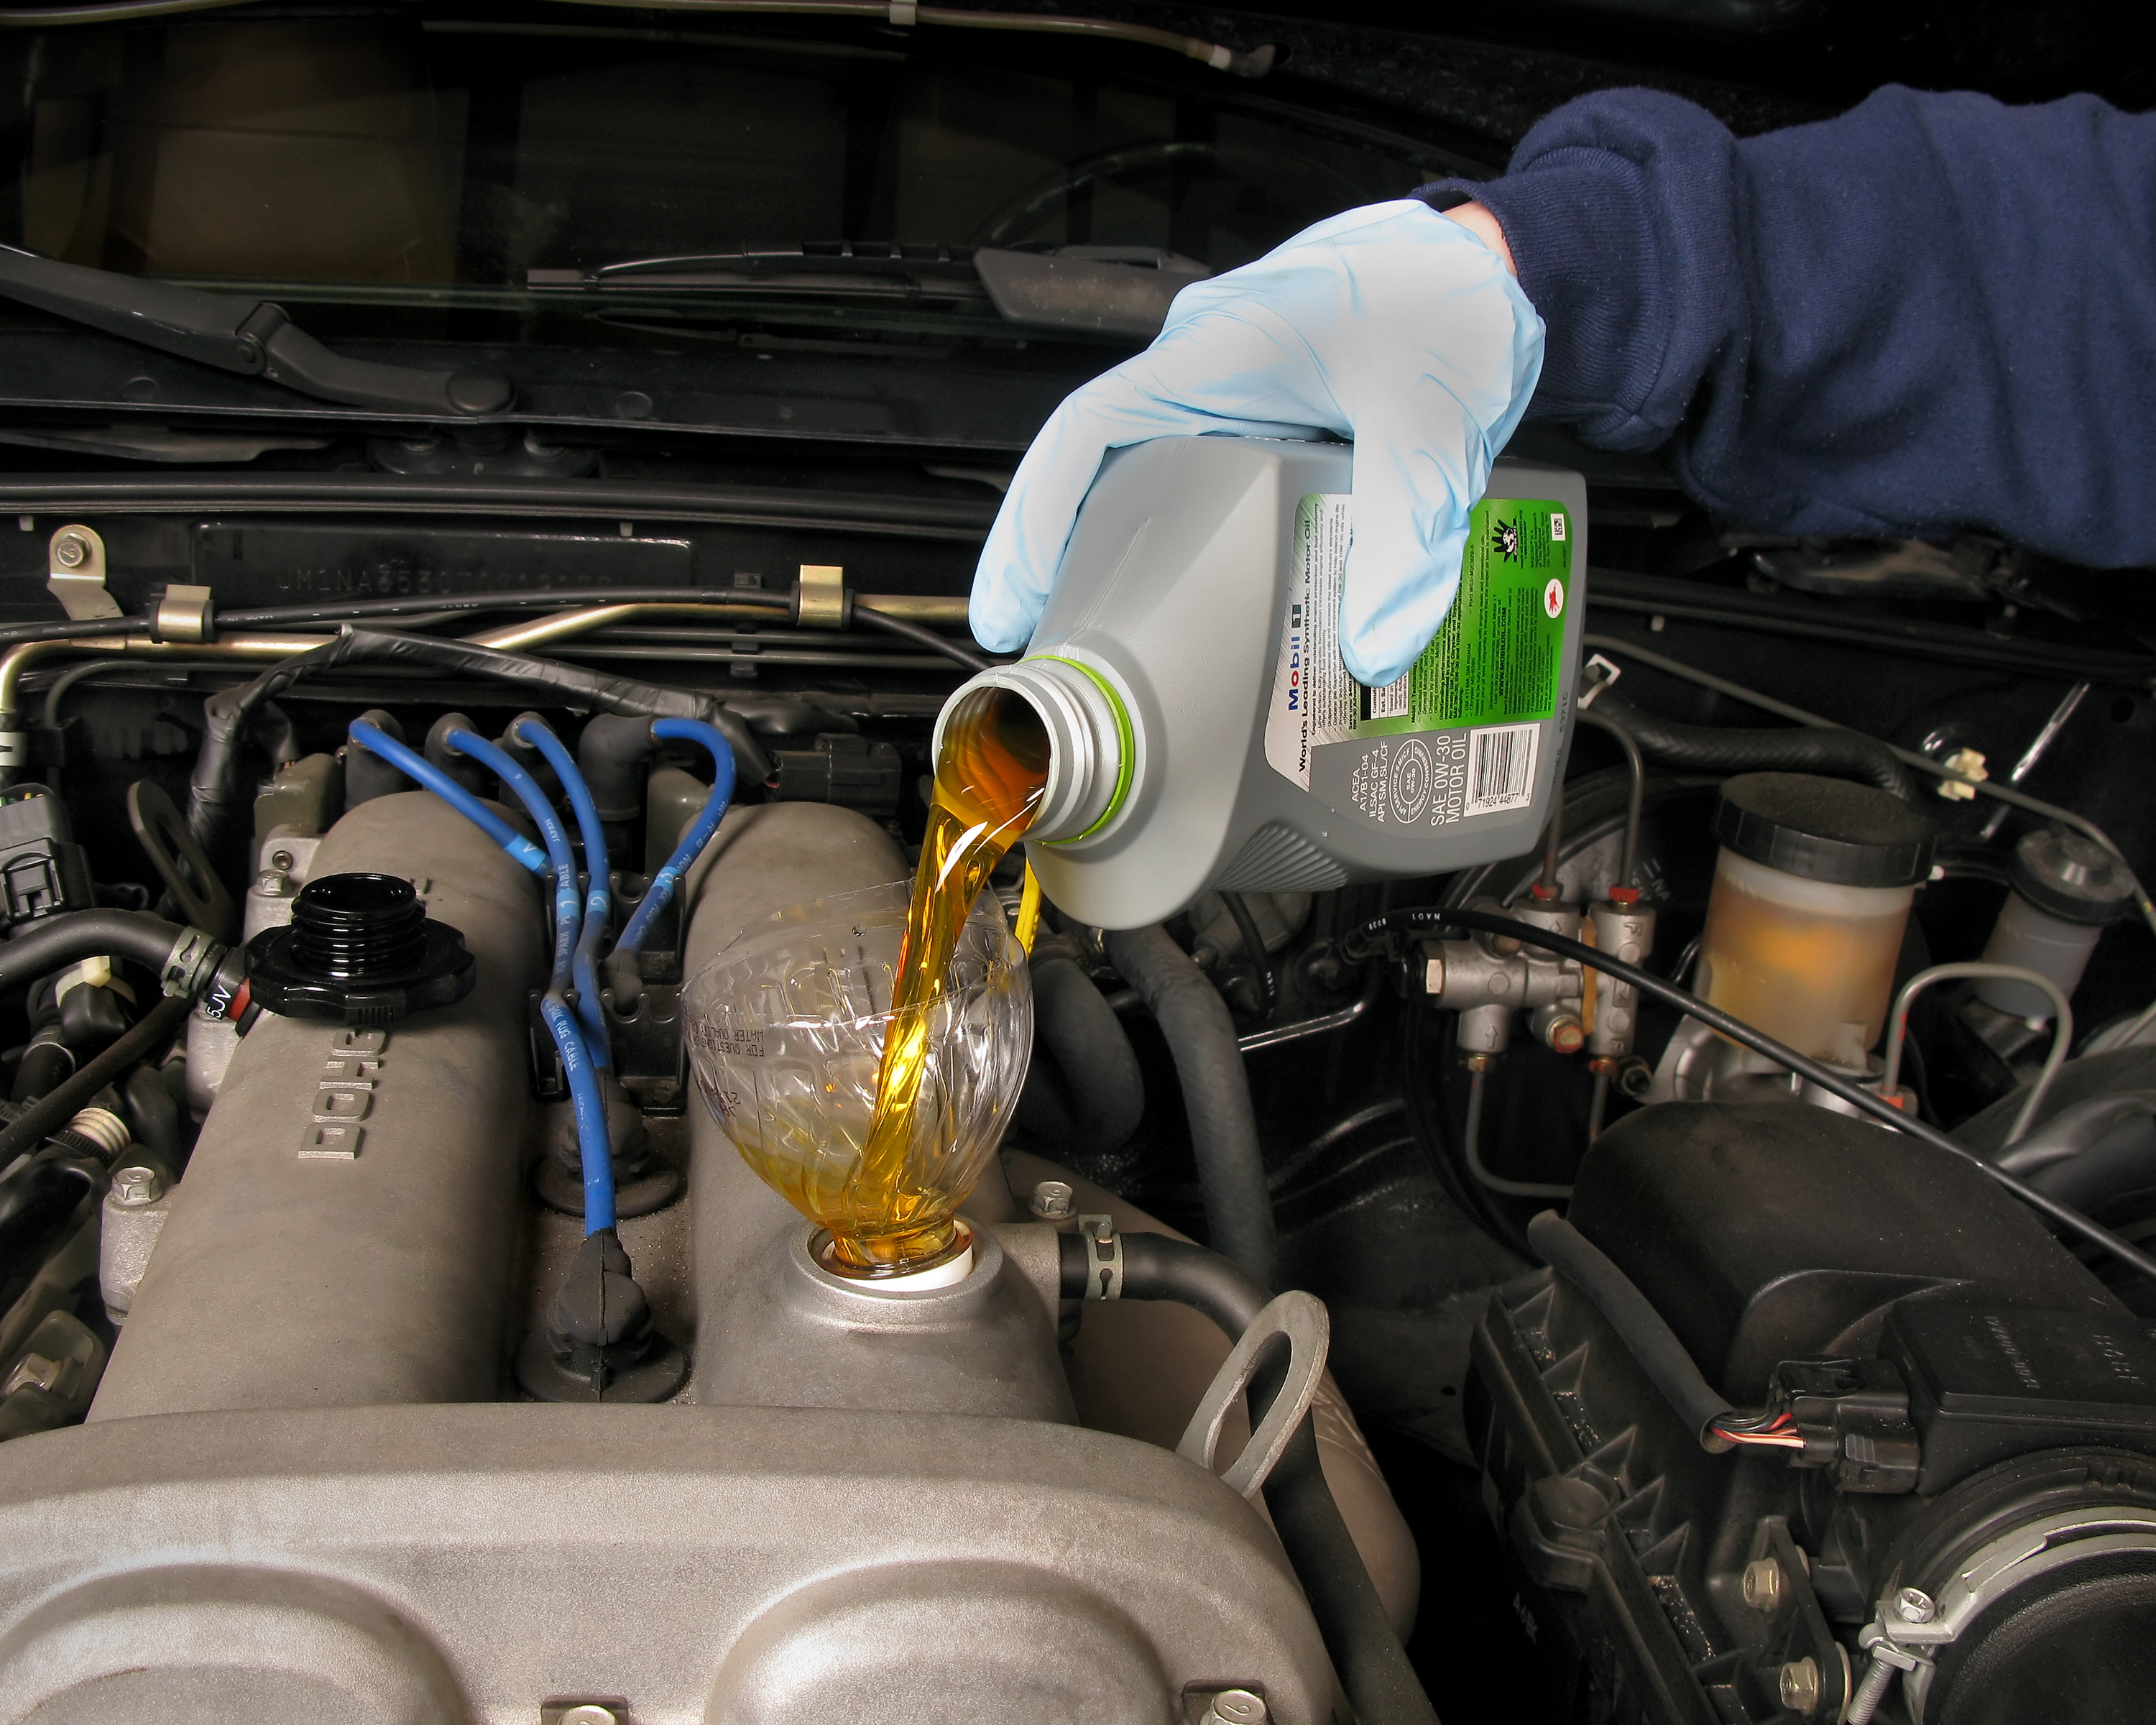
car, wheel, vehicle, motor vehicle, engine, mazda, miata, sacramento, mx5, oilchange, 7500milemaintenance, automobile make, automotive exterior, automotive engine part